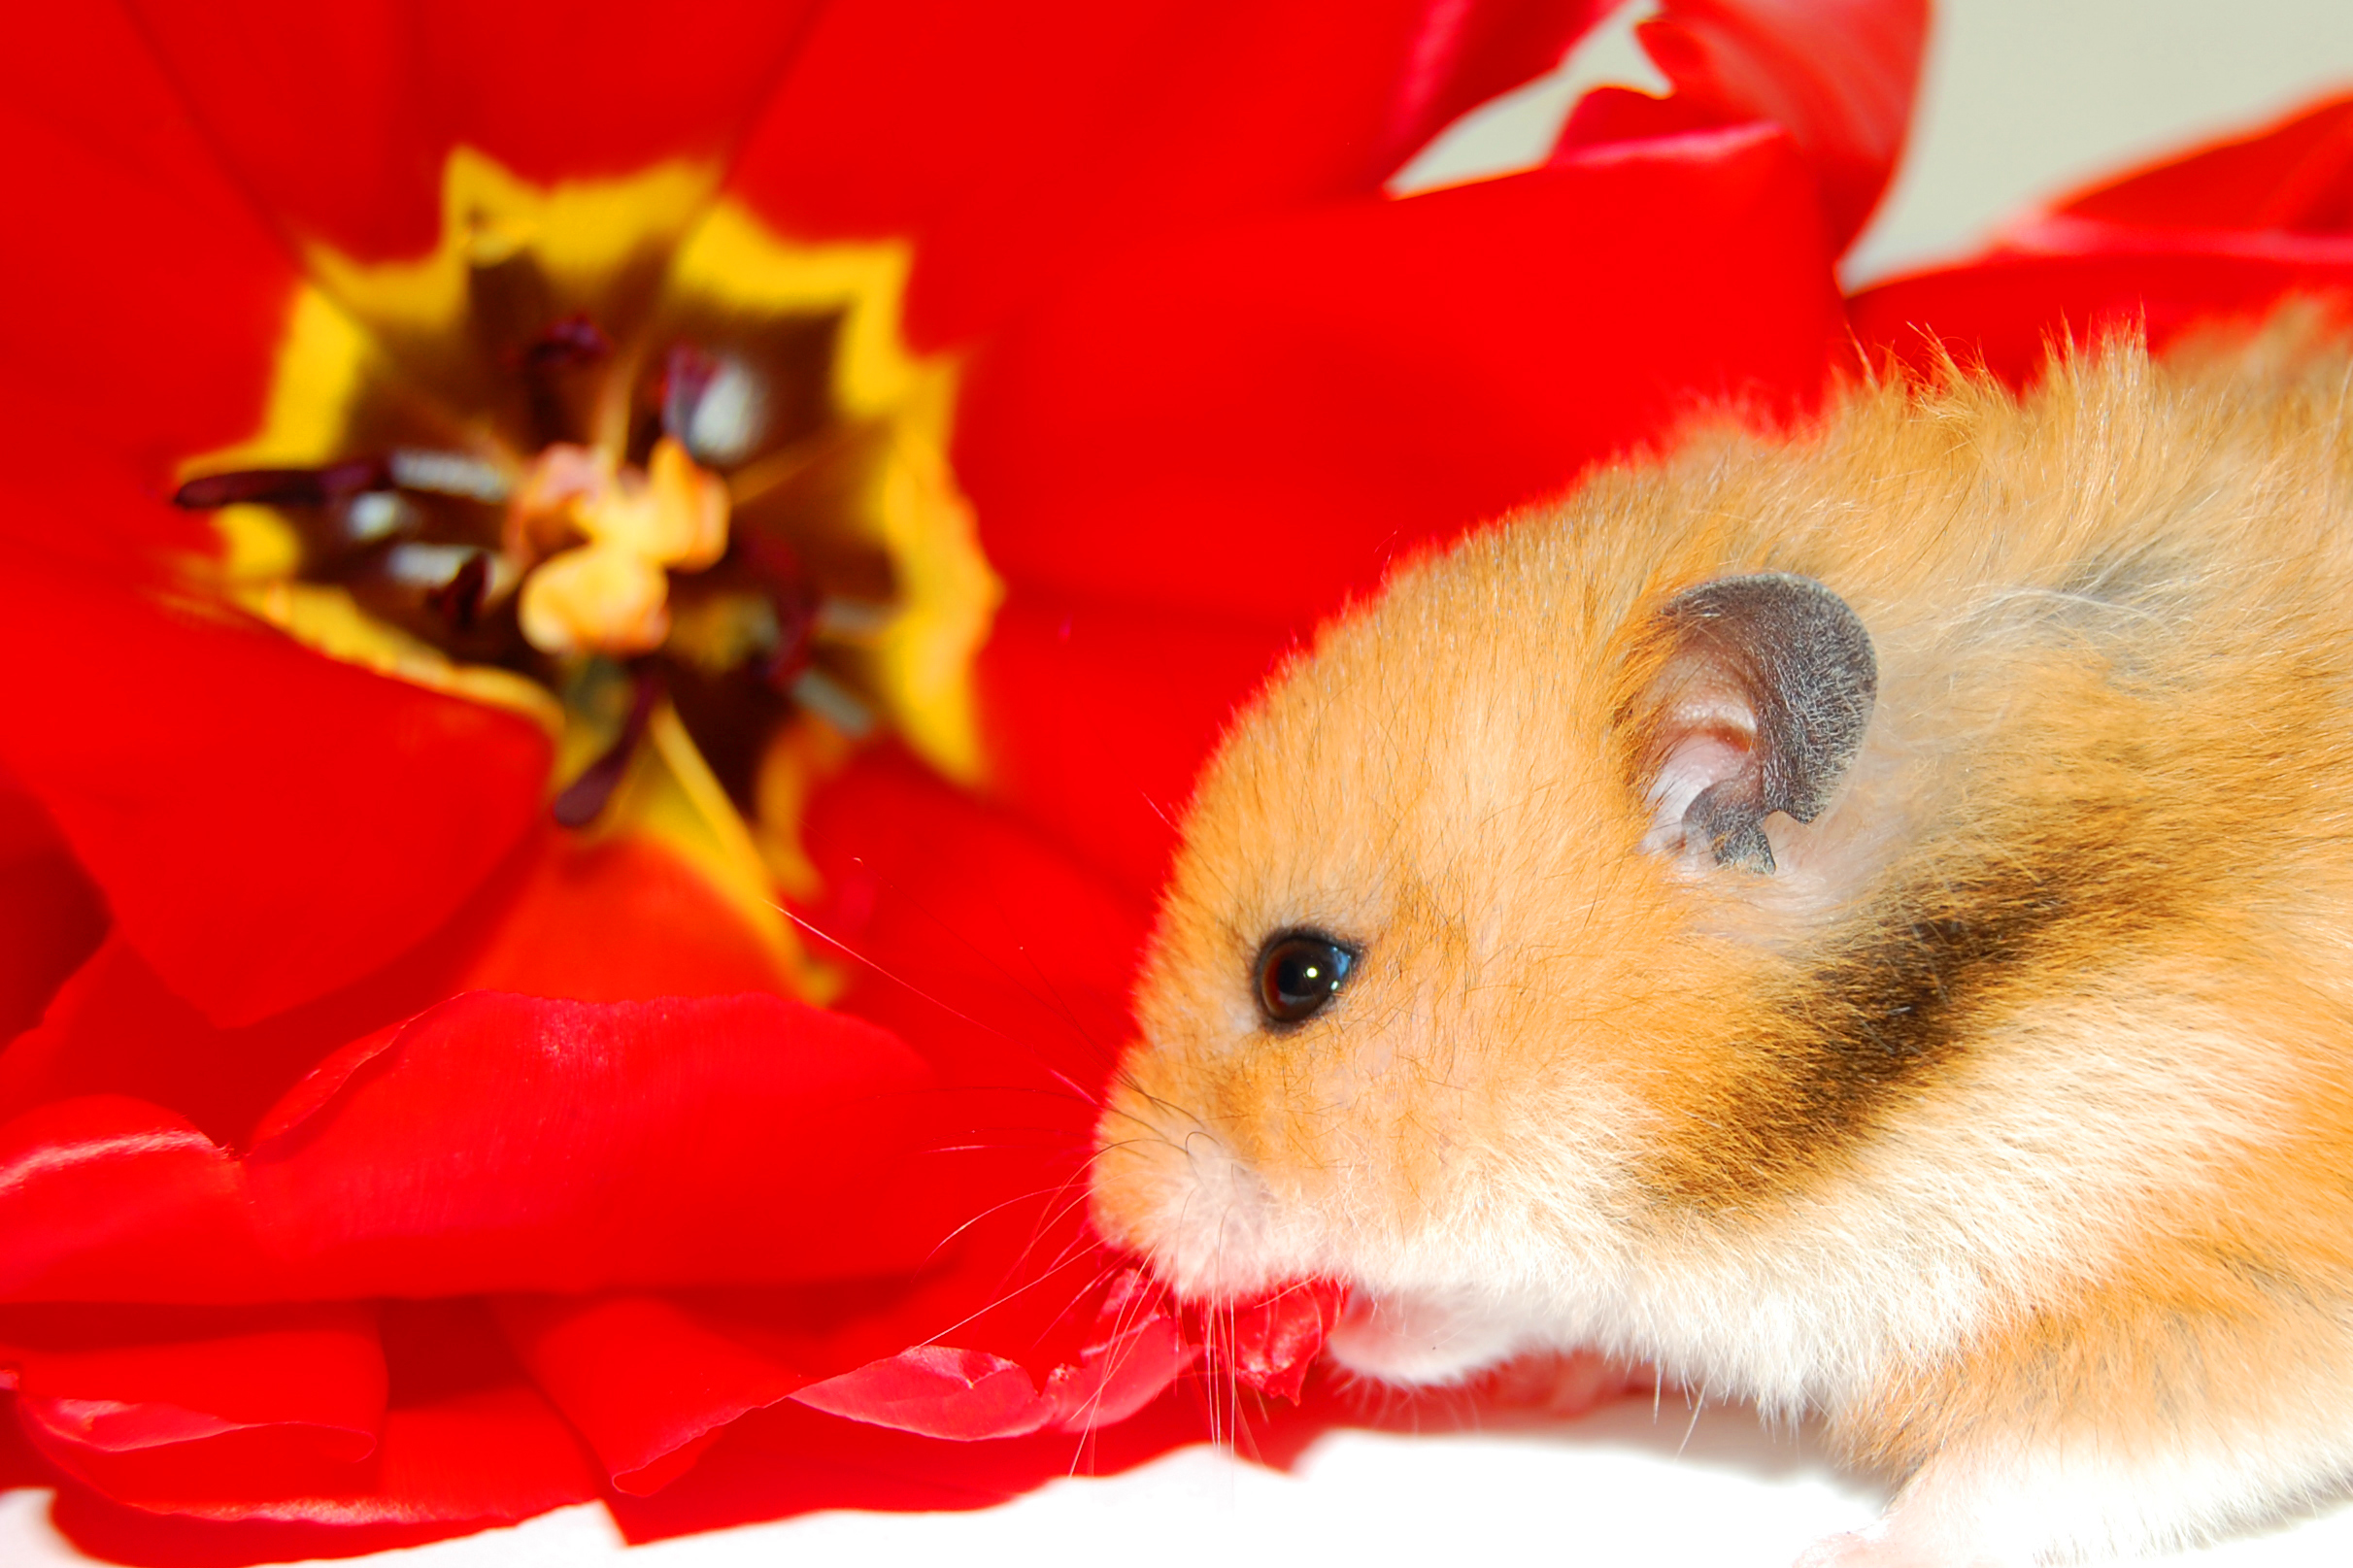
hamster, march, spring, flowers, red, sitting, greetings, love, romance, cute, sweet, funny, postcard, background, happy, mammal, vertebrate, muroidea, rodent, whiskers, snout, mouse, guinea pig